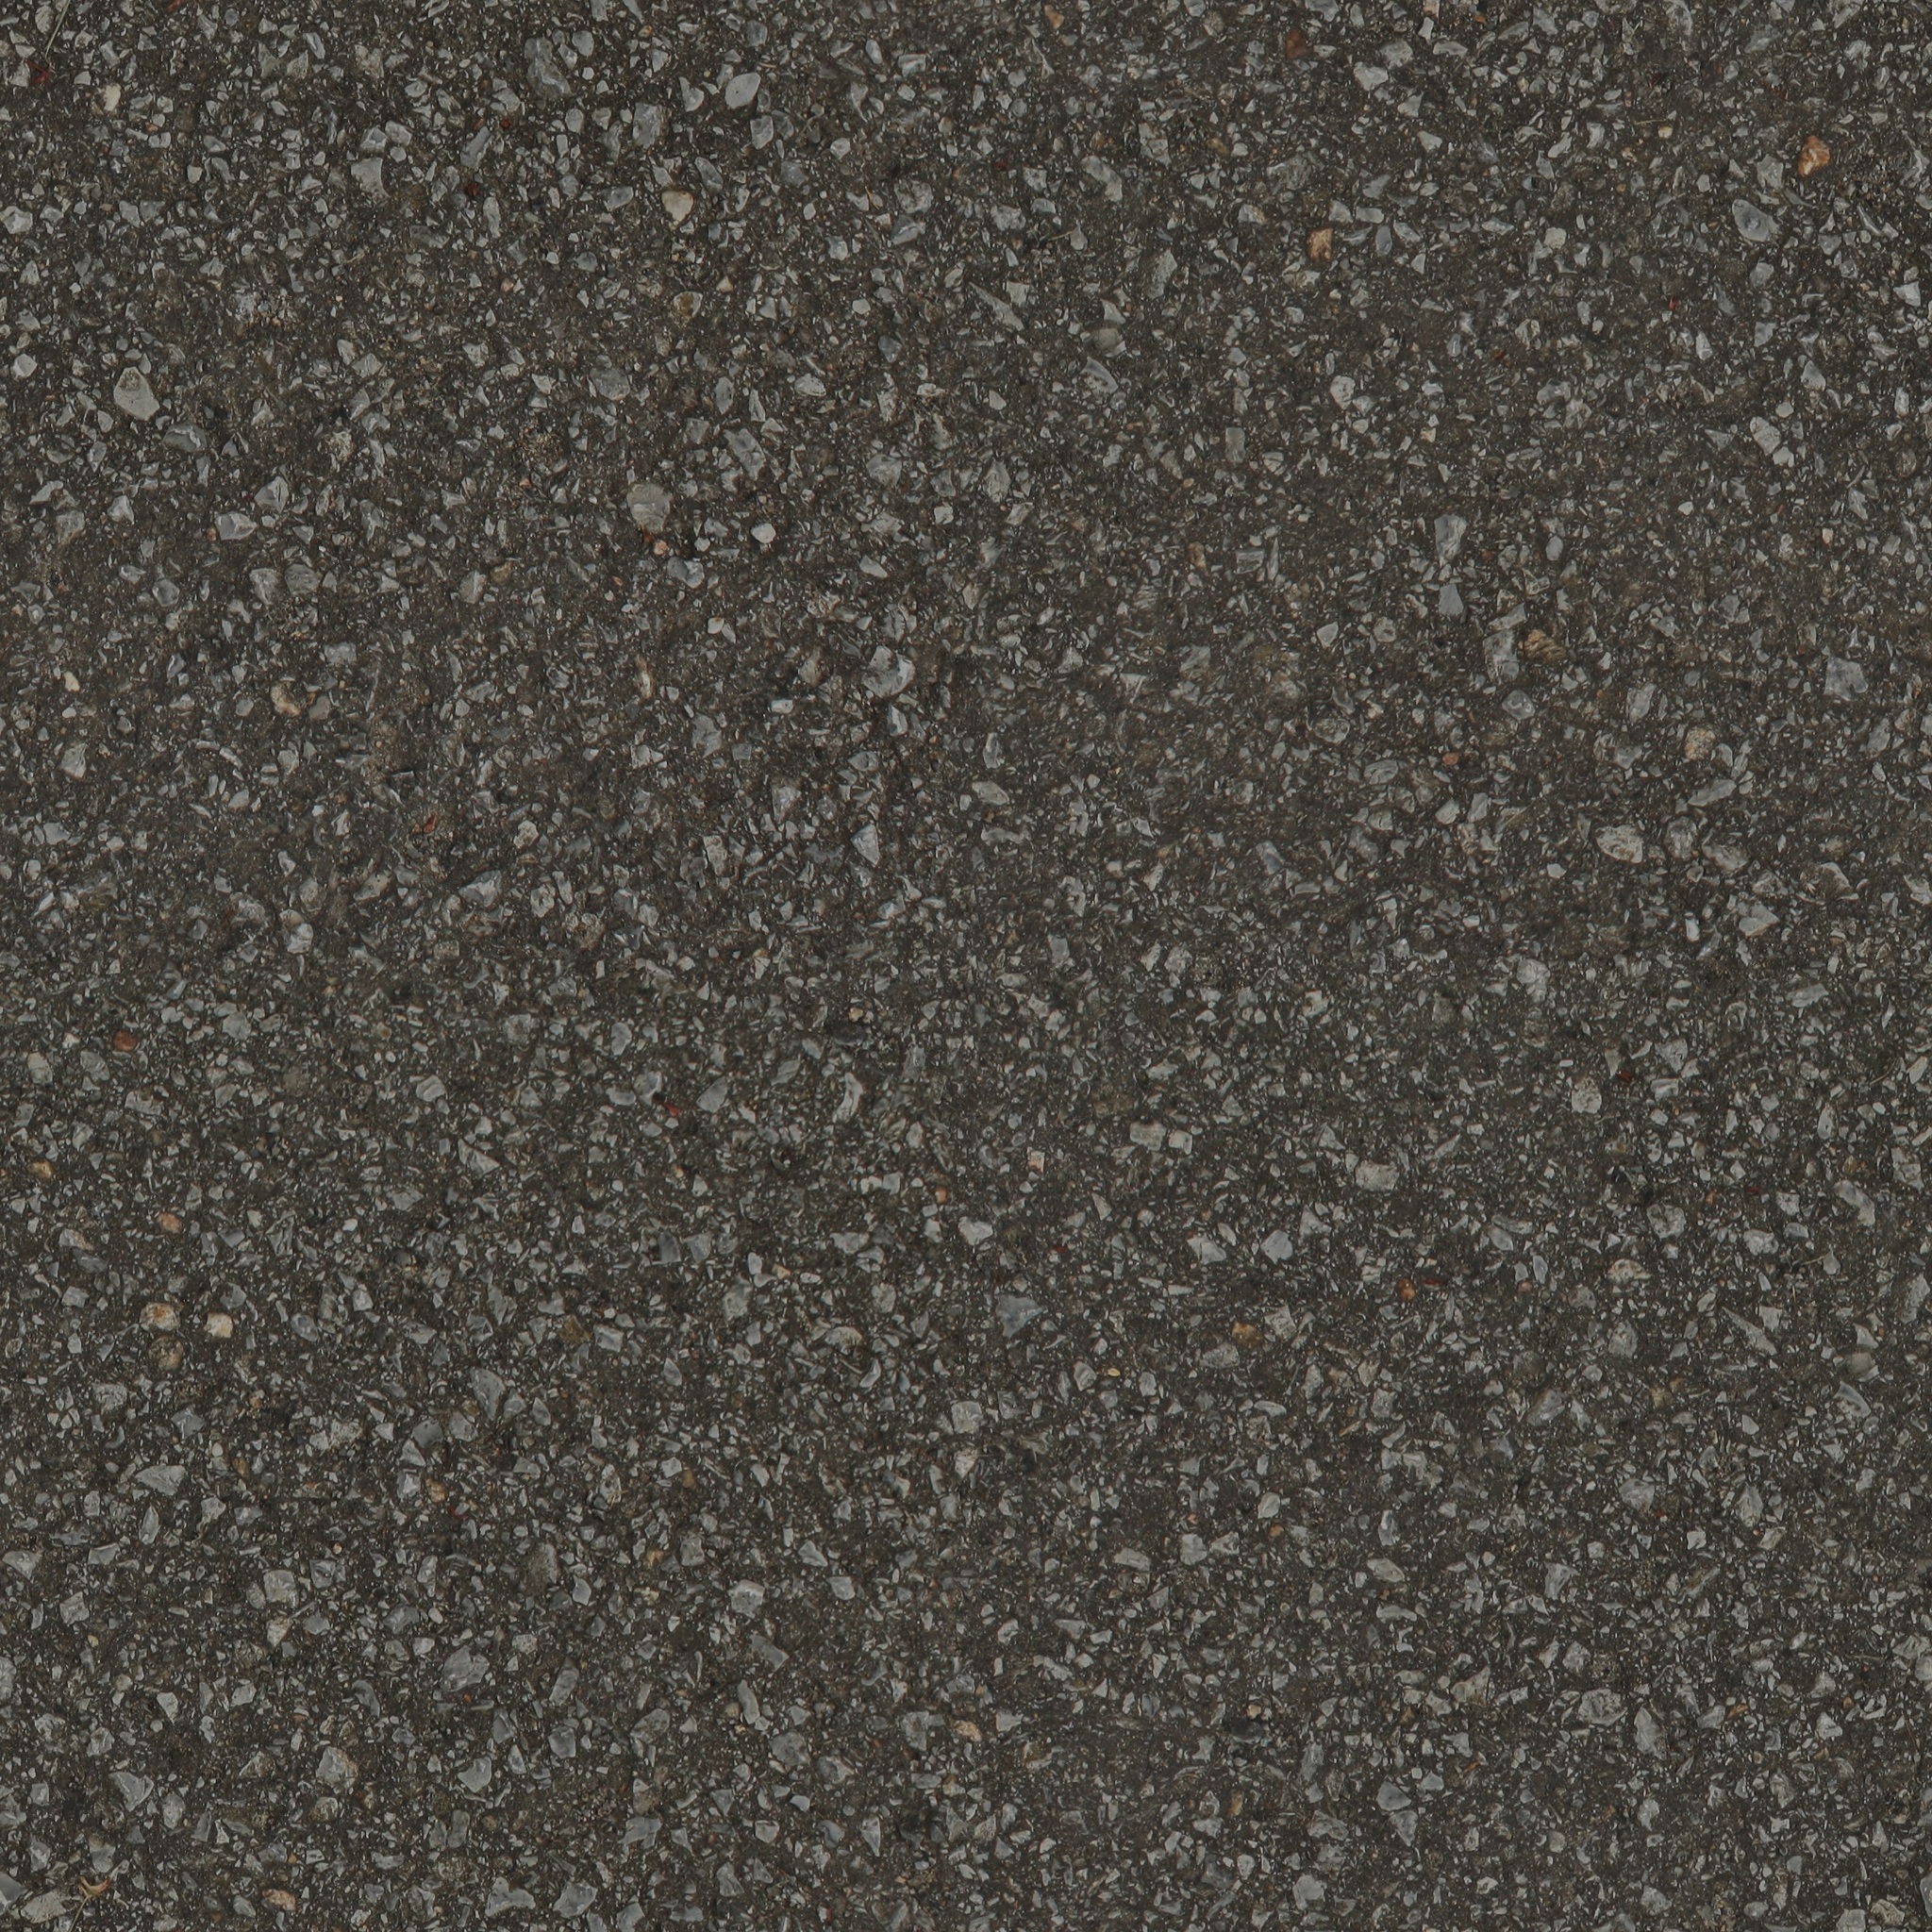
road, texture, floor, asphalt, pavement, soil, material, granite, blacktop, tileable, seamless, flooring, road surface, seamless texture